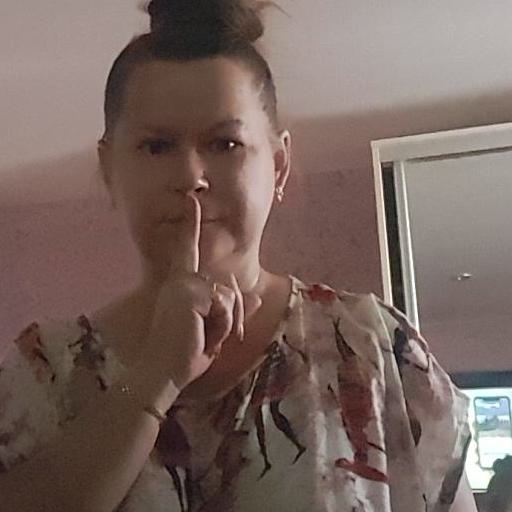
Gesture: mute